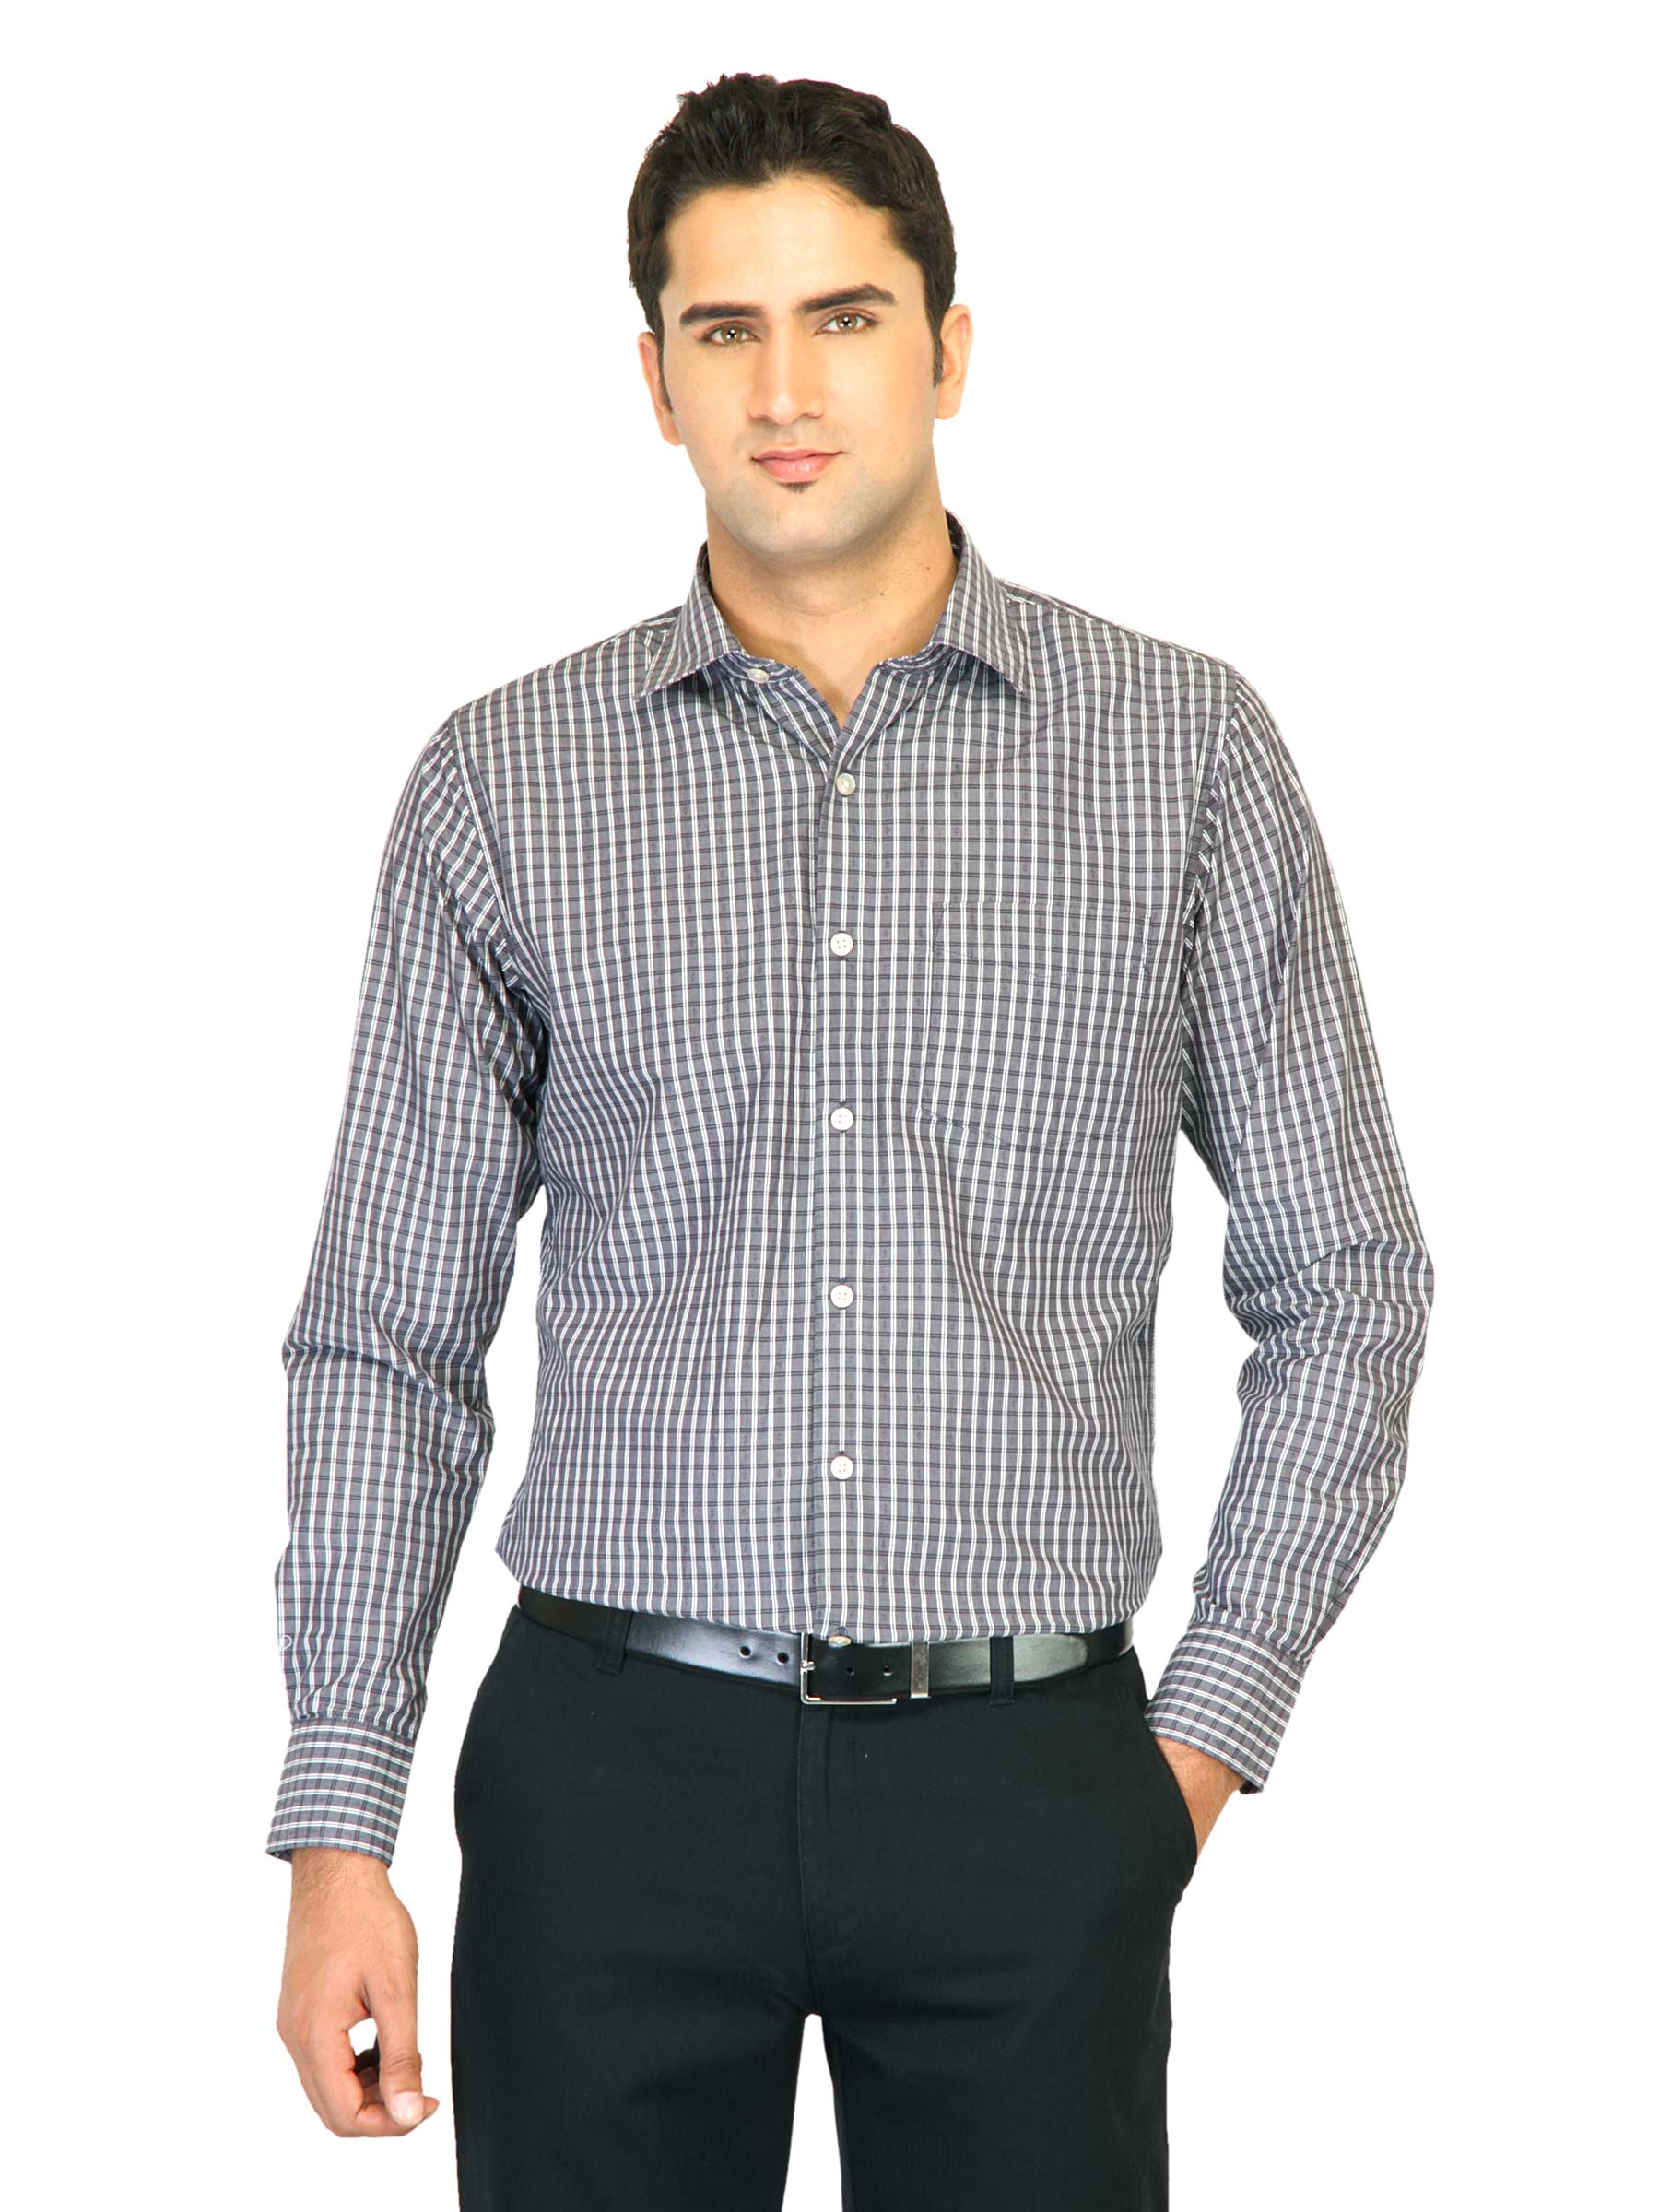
Belmonte Men Check Grey Shirts
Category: Apparel / Topwear / Shirts
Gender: Men
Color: Grey
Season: Fall 2011
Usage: Formal